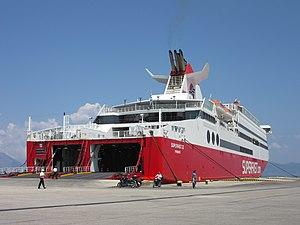
Le Cruise Ausonia est un navire mixte de la compagnie italienne Grimaldi Lines. Construit de 2000 à 2002 par les chantiers Flender Werke de Lübeck pour la compagnie grecque Superfast Ferries, il portait à l'origine le nom de Superfast XII. Mis en service en octobre 2002 sur les lignes entre la Grèce et l'Italie, il est revendu en 2017 au groupe Grimaldi et rejoint la flotte de l'armateur italien en 2018 sous le nom de Cruise Ausonia. Il est actuellement employé sur les lignes entre l'Italie continentale et la Sardaigne.